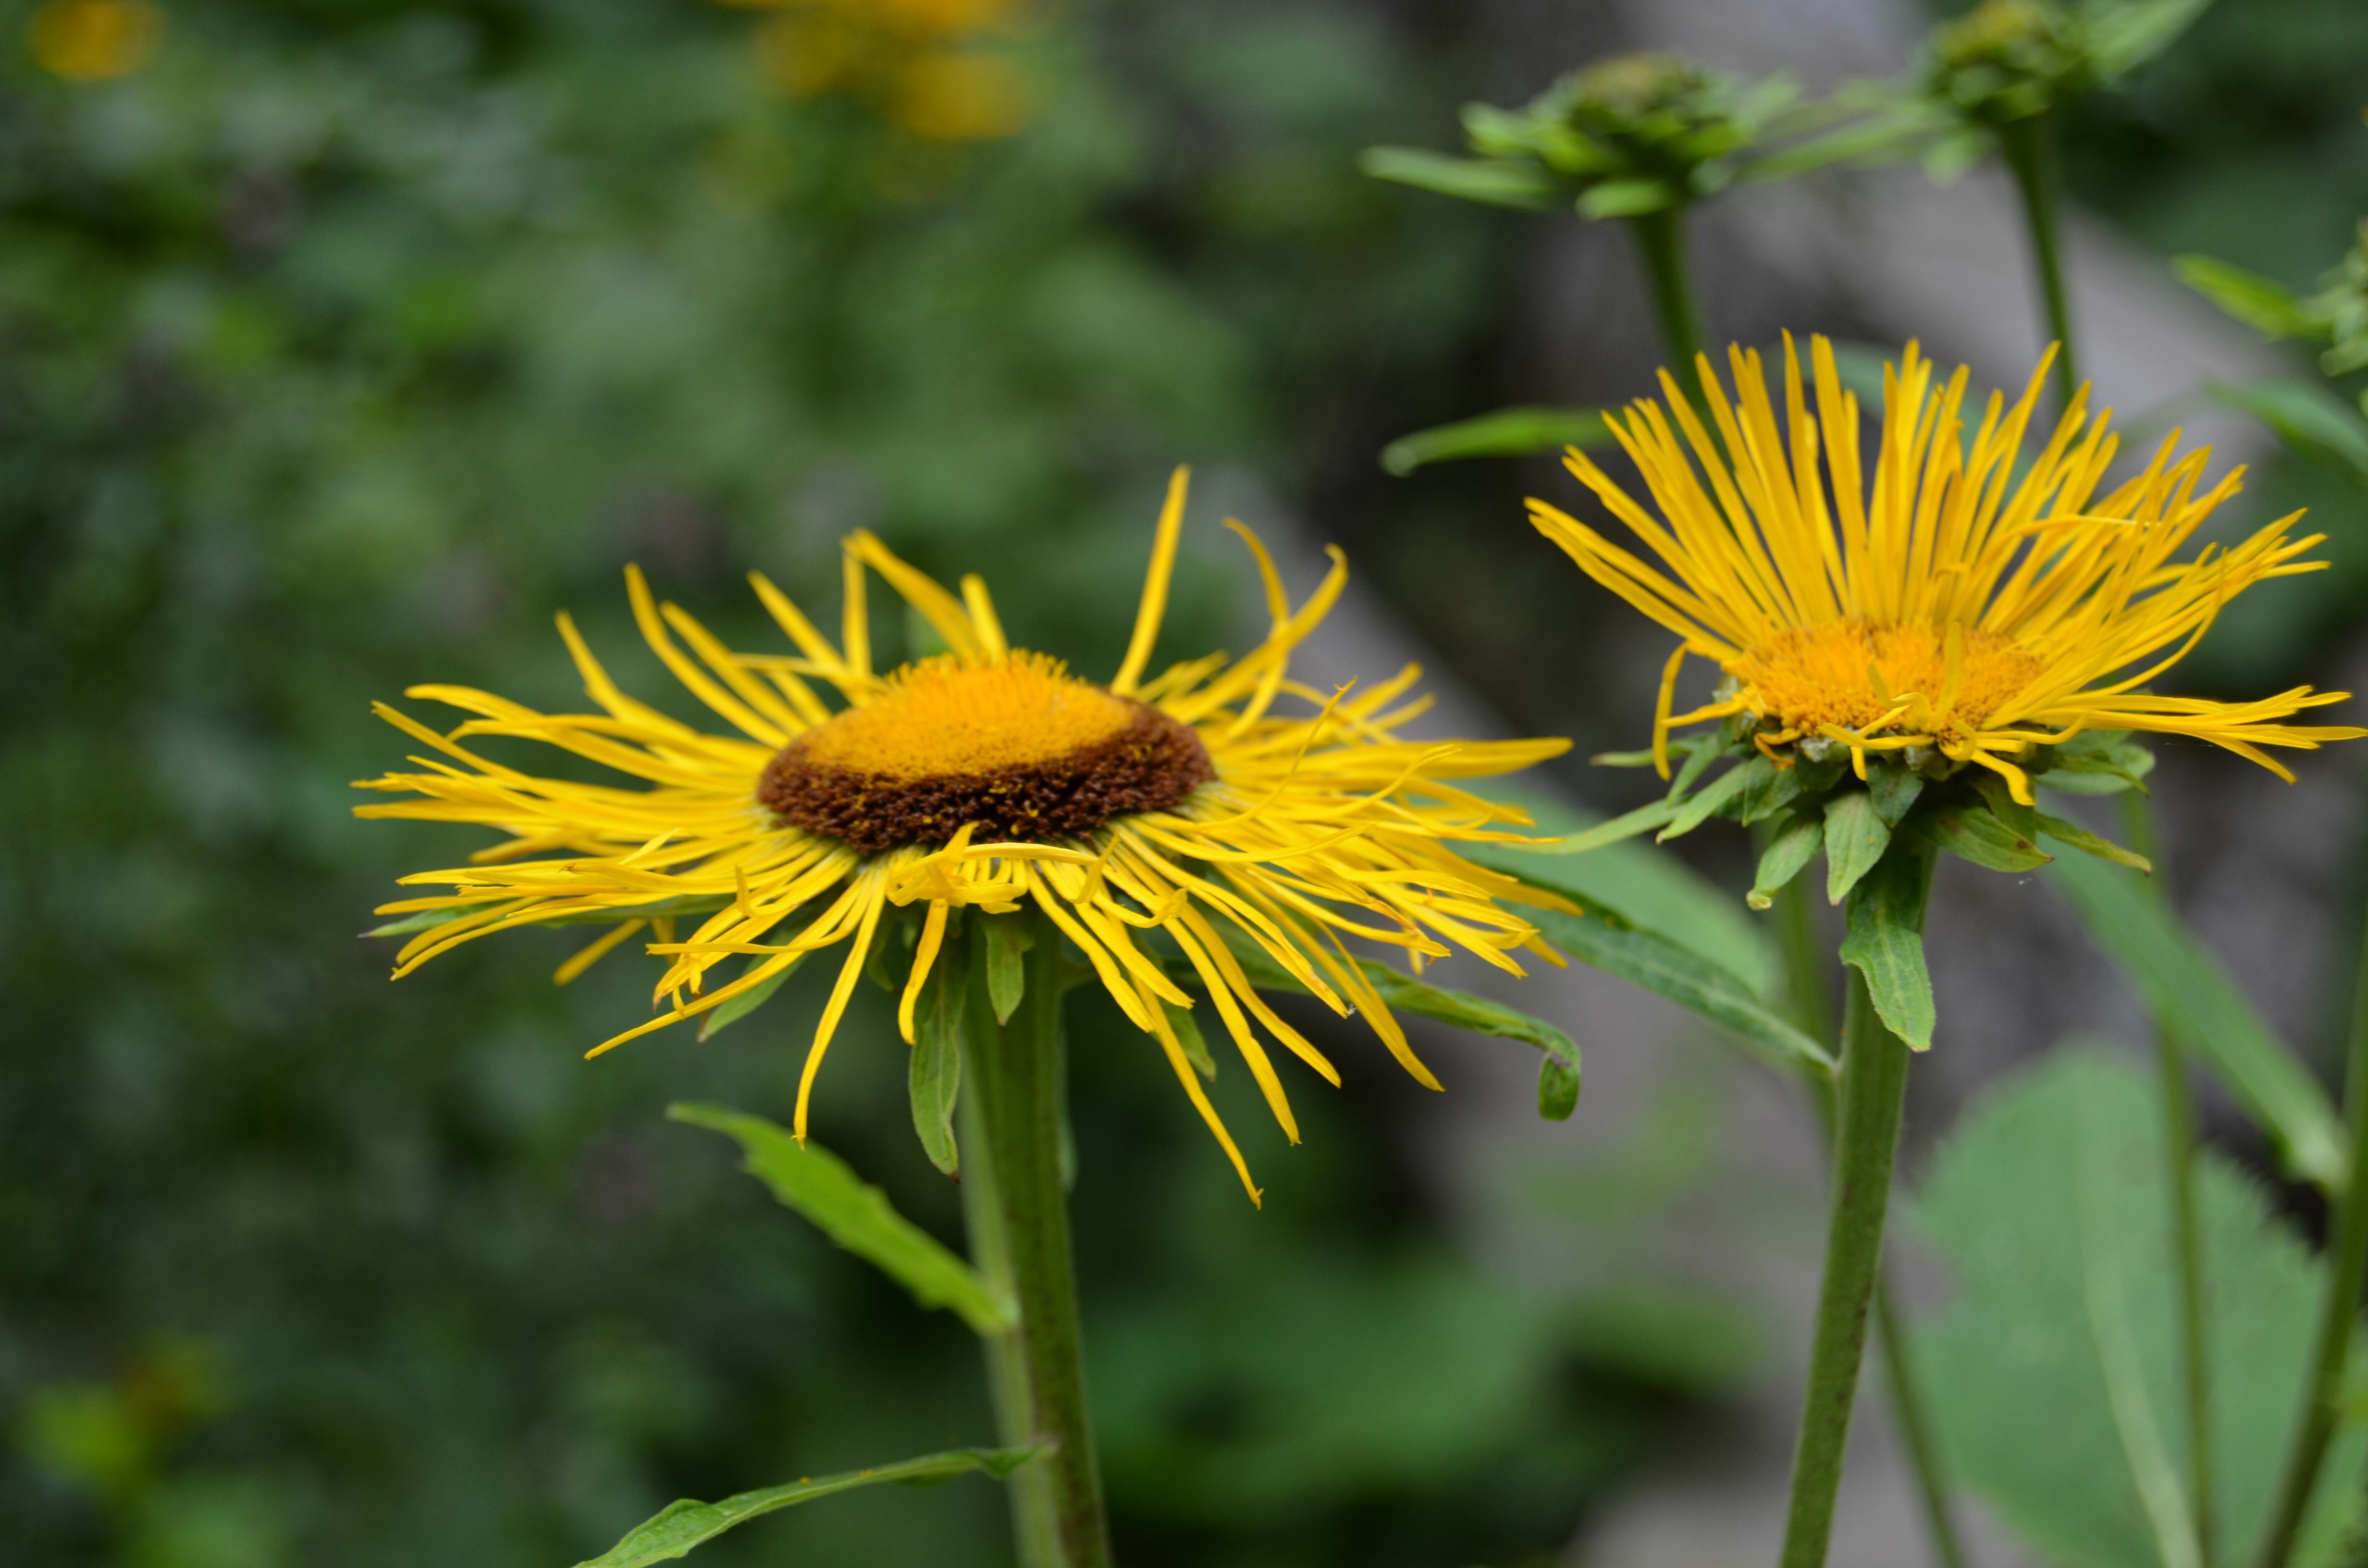
nature, plant, field, meadow, dandelion, prairie, flower, botany, yellow, flora, wildflower, wildflowers, macro photography, flowering plant, daisy family, land plant